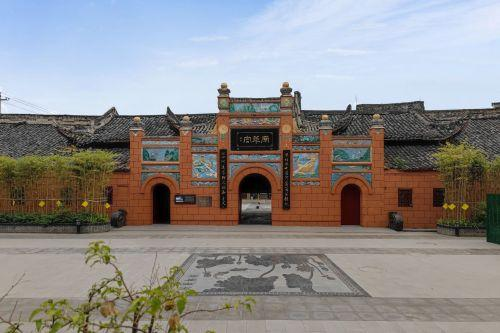
地标名称：禹王宫
所在城市：成都市·金堂县